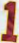
Number: 1